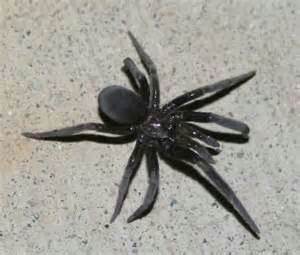
Label: spider